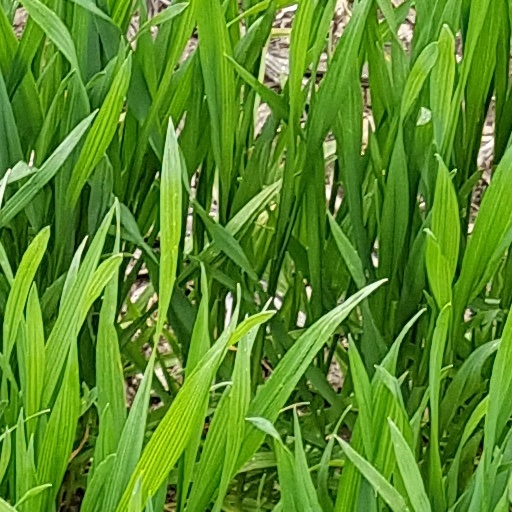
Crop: wheat